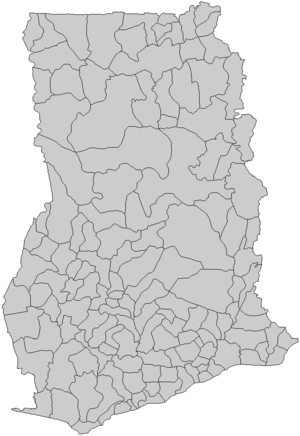
Les districts du Ghana sont au nombre de 216 depuis le 28 juin 2012, répartis entre :
Un référendum constitutionnel initialement prévu le 17 décembre 2019 en même temps que les municipales avant d'être reporté à une date indéterminée devrait avoir lieu au Ghana. L'amendement, s'il est approuvé, instaurerait l'élection au scrutin direct des chefs des exécutifs des entités décentralisées et permettrait aux partis politiques de participer aux scrutins locaux.